2022 D1 Grand Prix series

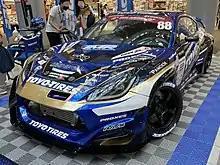
Masato Kawabata newly build GR86

Team Toyo Tires will debut the new Toyota GR86 build by Wisteria and will be driven by Masato Kawabata and Hideyuki Fujino.